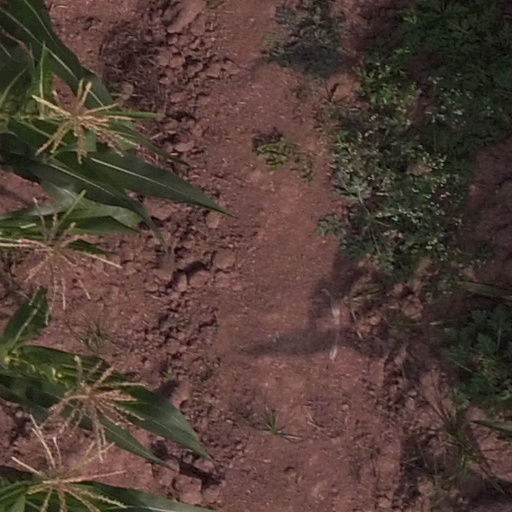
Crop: maize; corn